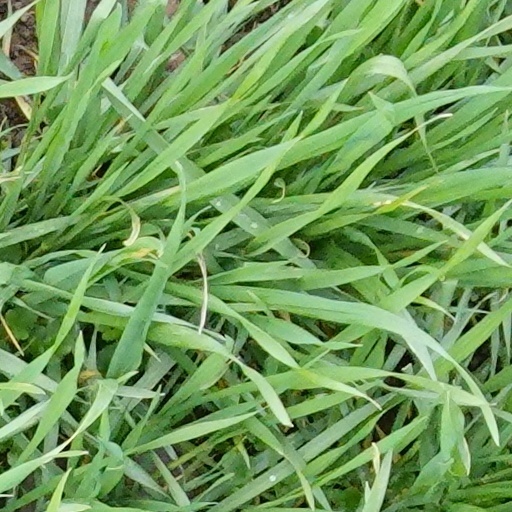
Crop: wheat